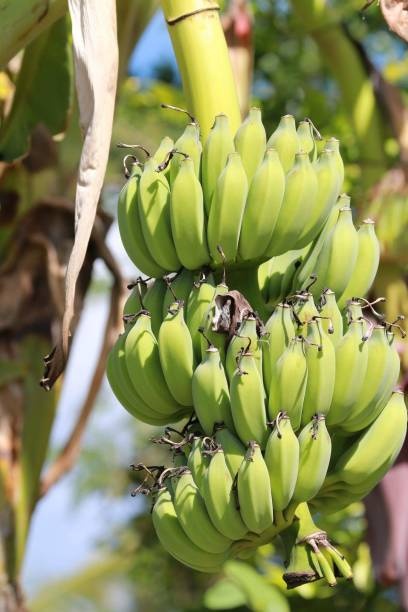
Label: banana